Luis Buñuel

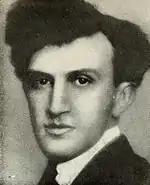
Jean Epstein, Buñuel's first film collaborator

In 1925 Buñuel moved to Paris, where he began work as a secretary in an organization called the International Society of Intellectual Cooperation. He also became actively involved in cinema and theater, going to the movies as often as three times a day. Through these interests, he met a number of influential people, including the pianist Ricardo Viñes, who was instrumental in securing Buñuel's selection as artistic director of the Dutch premiere of Manuel de Falla's puppet-opera "El retablo de maese Pedro" in 1926.